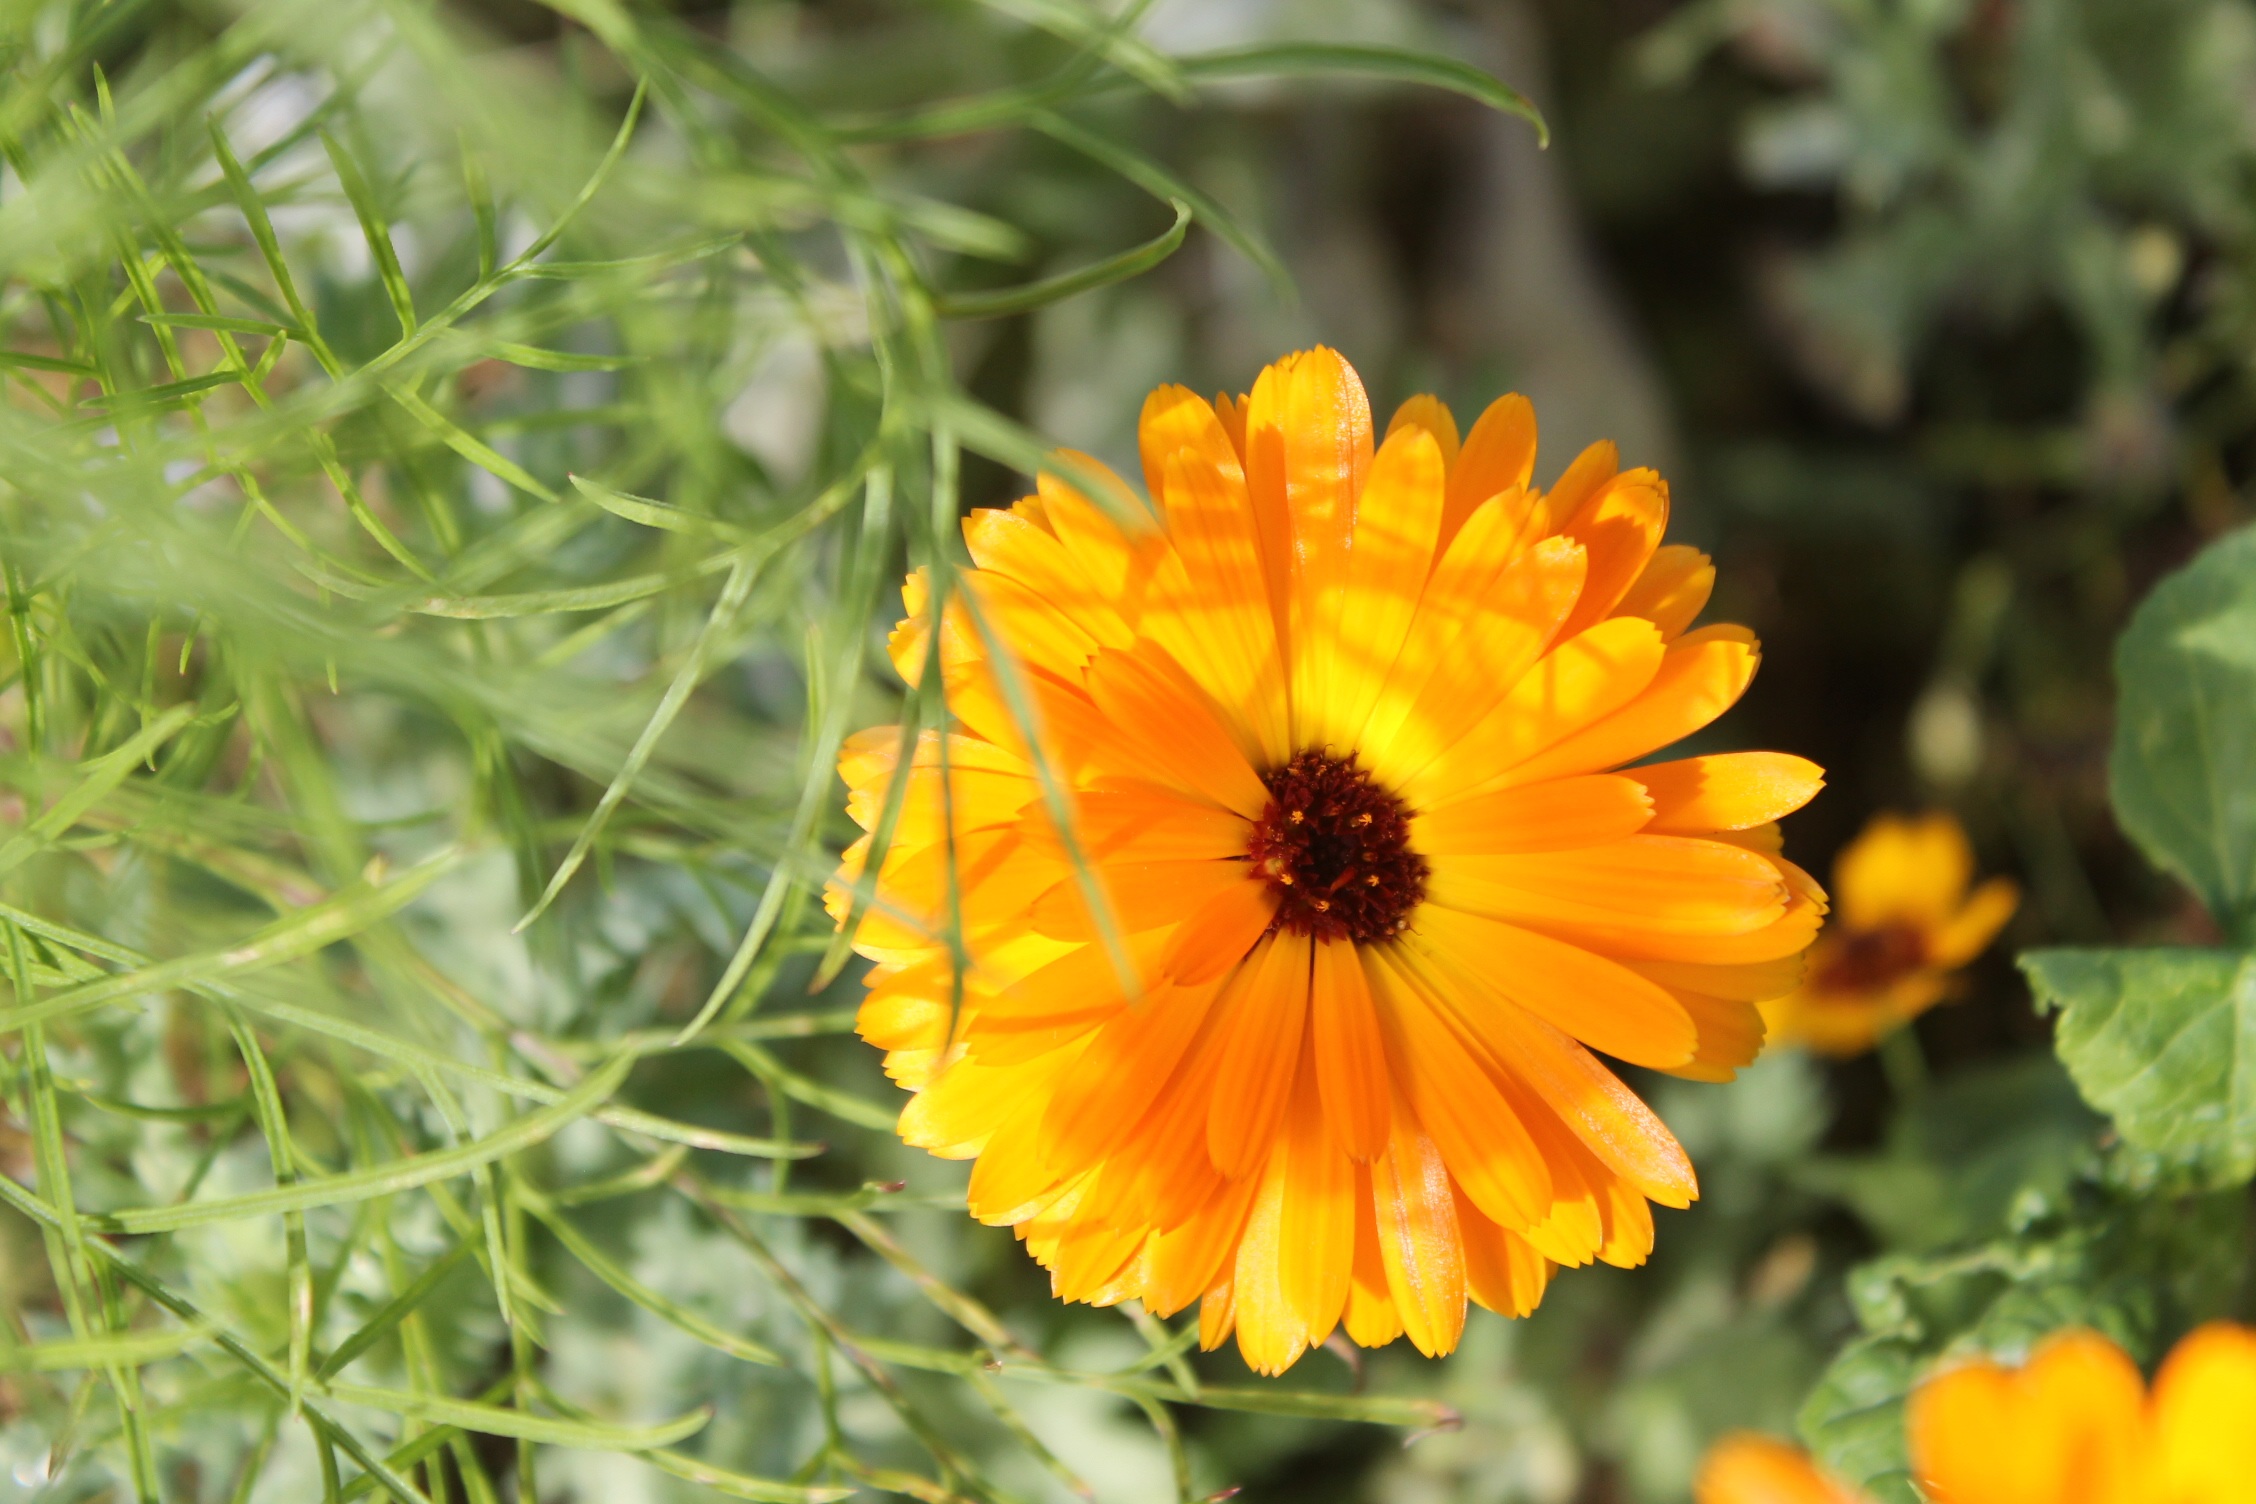
nature, blossom, plant, field, meadow, prairie, flower, petal, bloom, orange, herb, autumn, botany, yellow, flora, fauna, wildflower, flowers, nectar, gardener, macro photography, garden plant, flowering plant, daisy family, calendula, annual plant, land plant